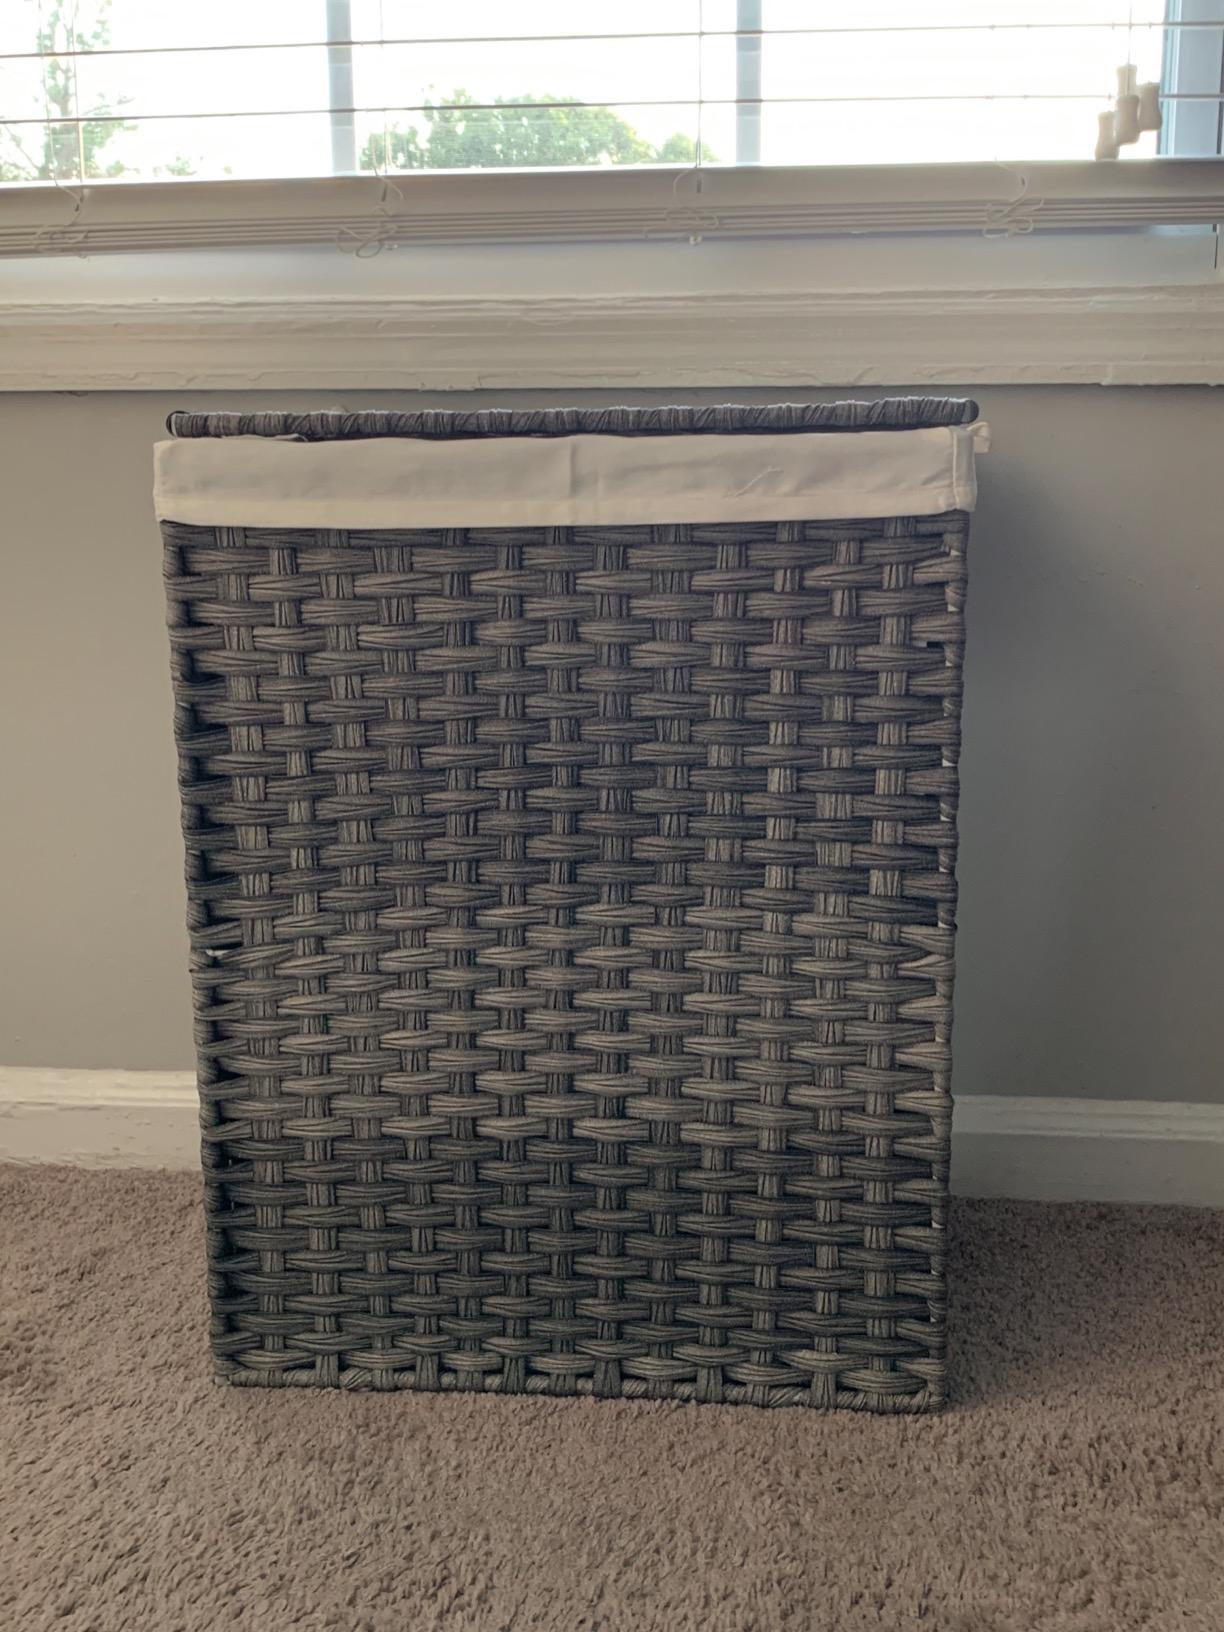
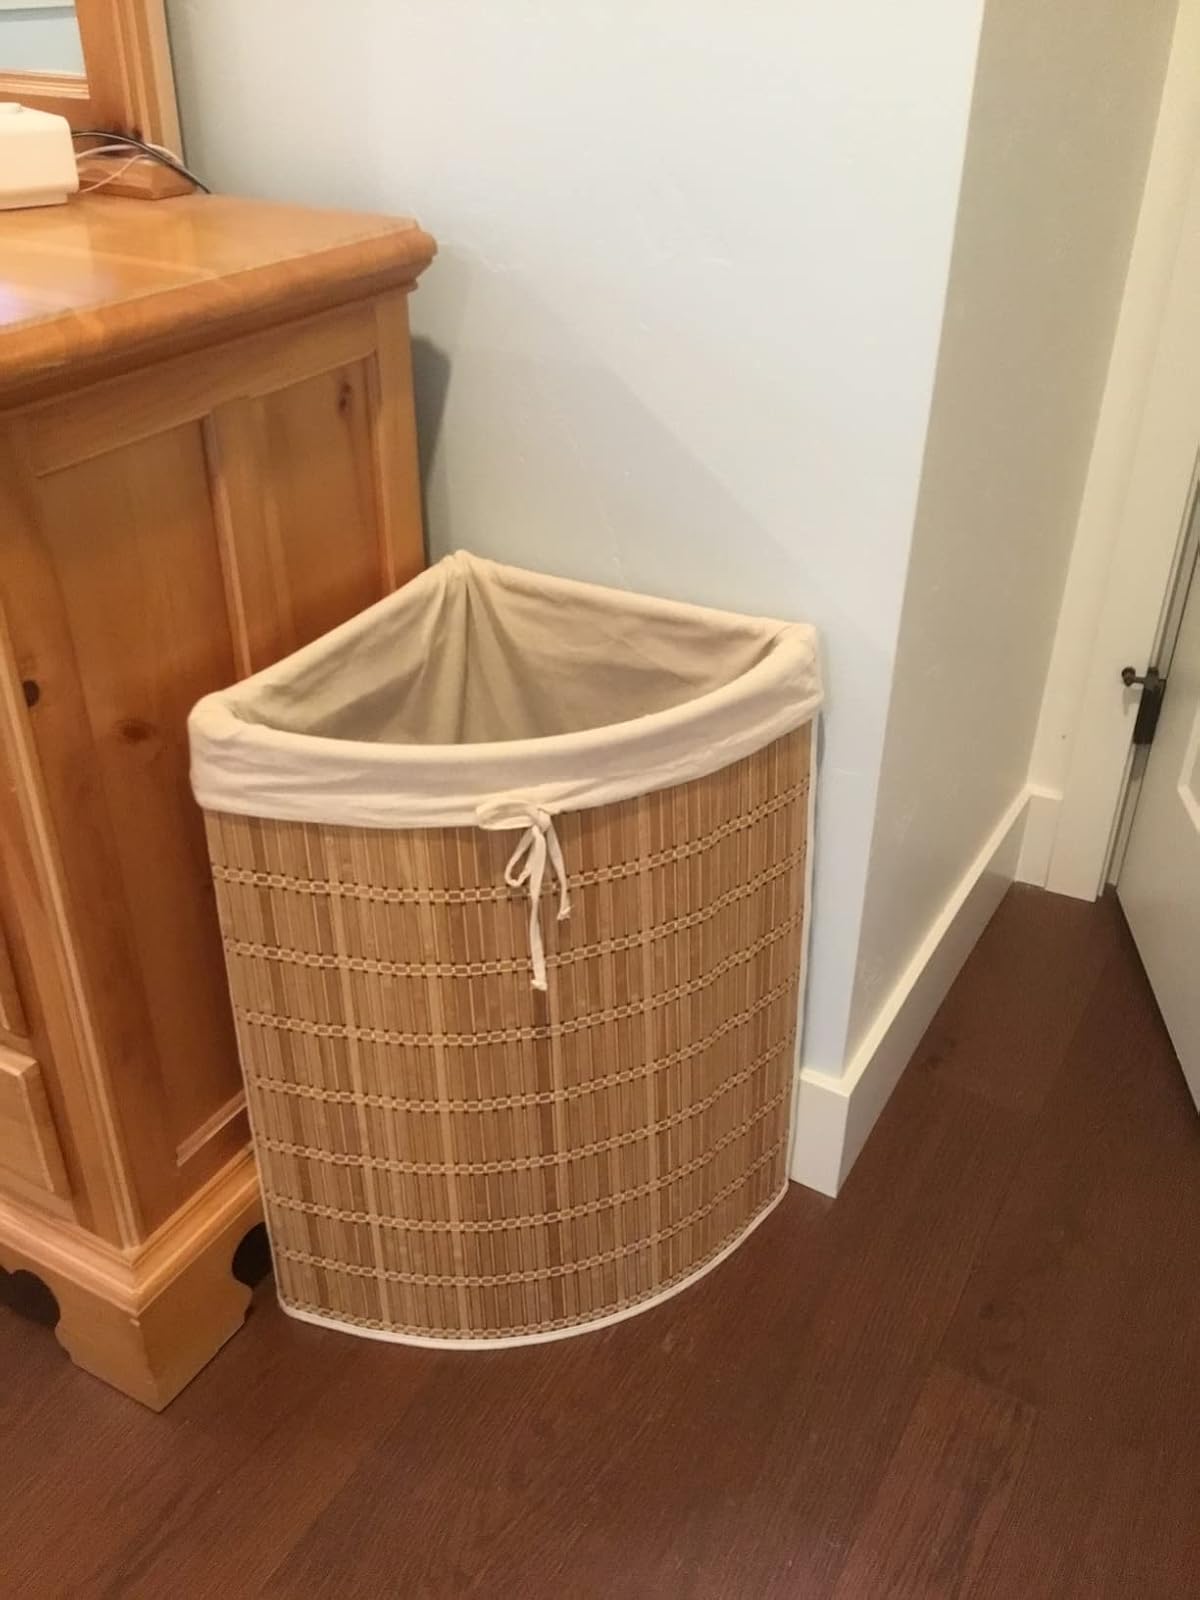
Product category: items_hamper
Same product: no